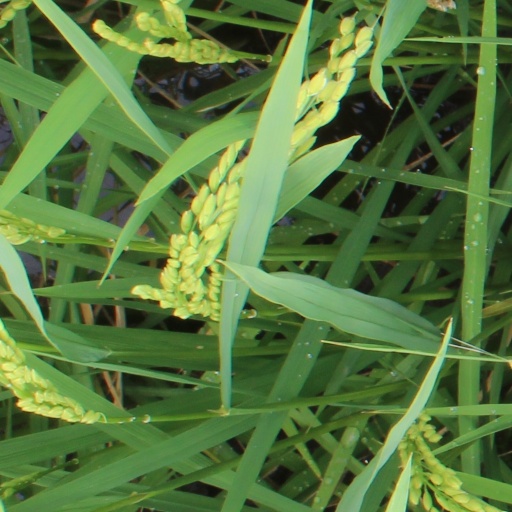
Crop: rice